History of Korea

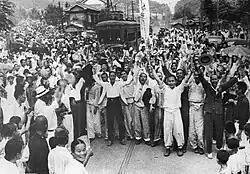
Liberation of Korea

After Emperor Gojong died in January 1919, with rumors of poisoning, independence rallies against the Japanese colonizers took place nationwide on 1 March 1919 (the March First Movement). This movement was suppressed by force and about 7,000 persons were killed by Japanese soldiers and police. An estimated 2 million people took part in peaceful, pro-liberation rallies, although Japanese records claim participation of less than half million. This movement was partly inspired by United States President Woodrow Wilson's speech of 1919, declaring support for right of self-determination and an end to colonial rule after World War I.